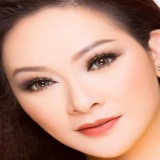
ca sĩ Như Quỳnh